Answer in natural language. How many Paintings are visible in the scene? Choose between the following options: 4, 0, 1, 3 or 2
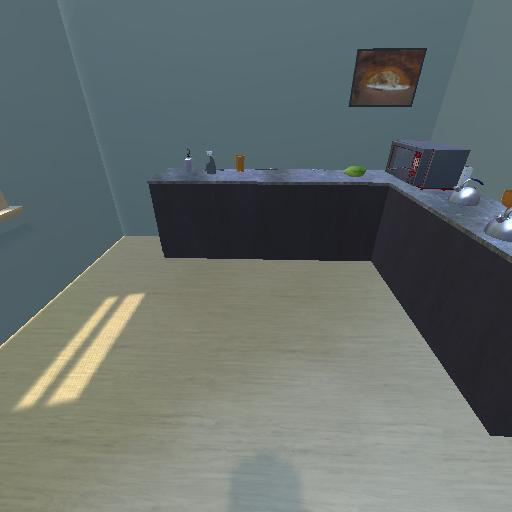
<answer>1</answer>